Friedrich List

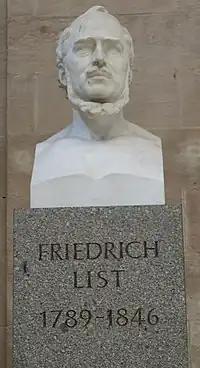
Memorial statue at the main railway station of Leipzig

Emilie List was a close friend of Clara Schumann following their meeting in Paris in 1833, and they exchanged letters for the remainder of their lives. Elise List was a singer who performed under Felix Mendelssohn Bartholdy and planned a concert tour with Franz Liszt which did not come to fruition.